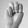
ASL letter: M